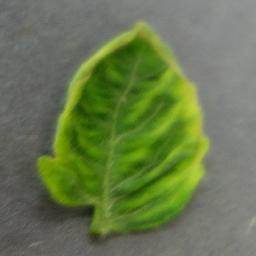
Label: Tomato___Tomato_Yellow_Leaf_Curl_Virus